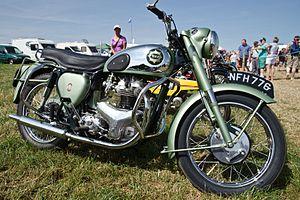
La BSA A7 était une gamme de motos bicylindres 500 cm³ fabriquée par BSA dans son usine située à Armory Road, Small Heath, Birmingham. La gamme fut lancée en 1946 avec un moteur longue course de 495 cm³. Une version améliorée de 497 cm³ basée sur le moteur BSA A10 fut lancée en 1950. La production des différents modèles A7 reçut des modifications mineures jusqu’en 1962, année ou elles furent remplacés par le modèle A50 à construction Unit.